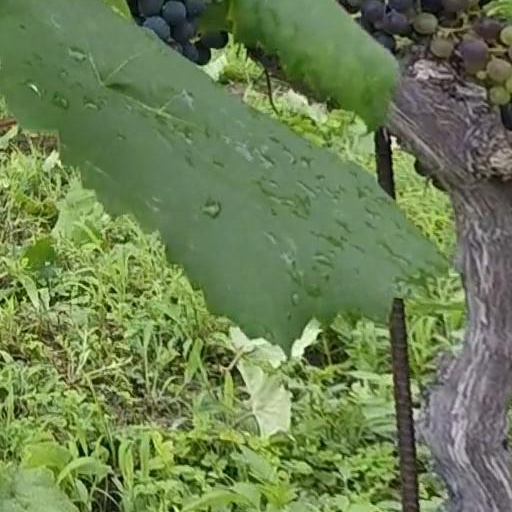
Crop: grape